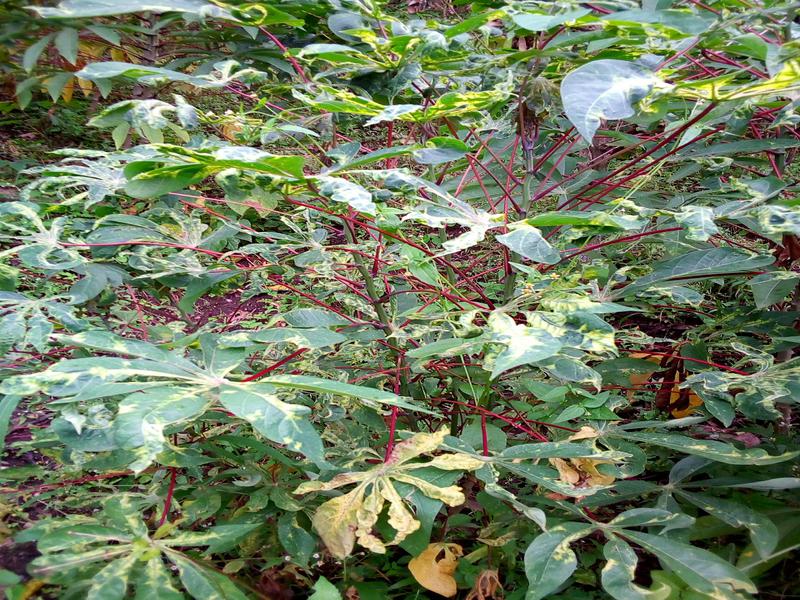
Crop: cassava
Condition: mosaic_disease